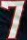
Number: 7